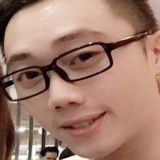
diễn viên Ginô Tống